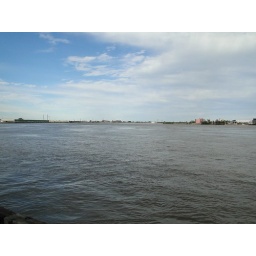
Just right of center are two towers of the bridge to the lower 9th ward. Those people over there land.